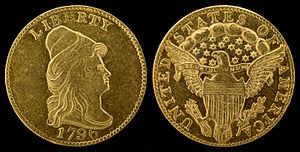
La pièce de deux dollars et demi américains est une pièce d'or émise par les États-Unis d'une valeur de deux cent cinquante cents, ou deux dollars et cinquante cents. Son nom a été donné dans la loi sur la monnaie de 1792, comme une dérivation de la pièce « eagle » américaine de dix dollars. Son pouvoir d'achat en 1800 équivaudrait à environ 151 dollars de 2020.